Hermann Teuchert

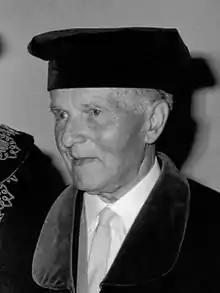

Hermann August Teuchert (3 March 1880 − 13 January 1972) was a German historical linguist.